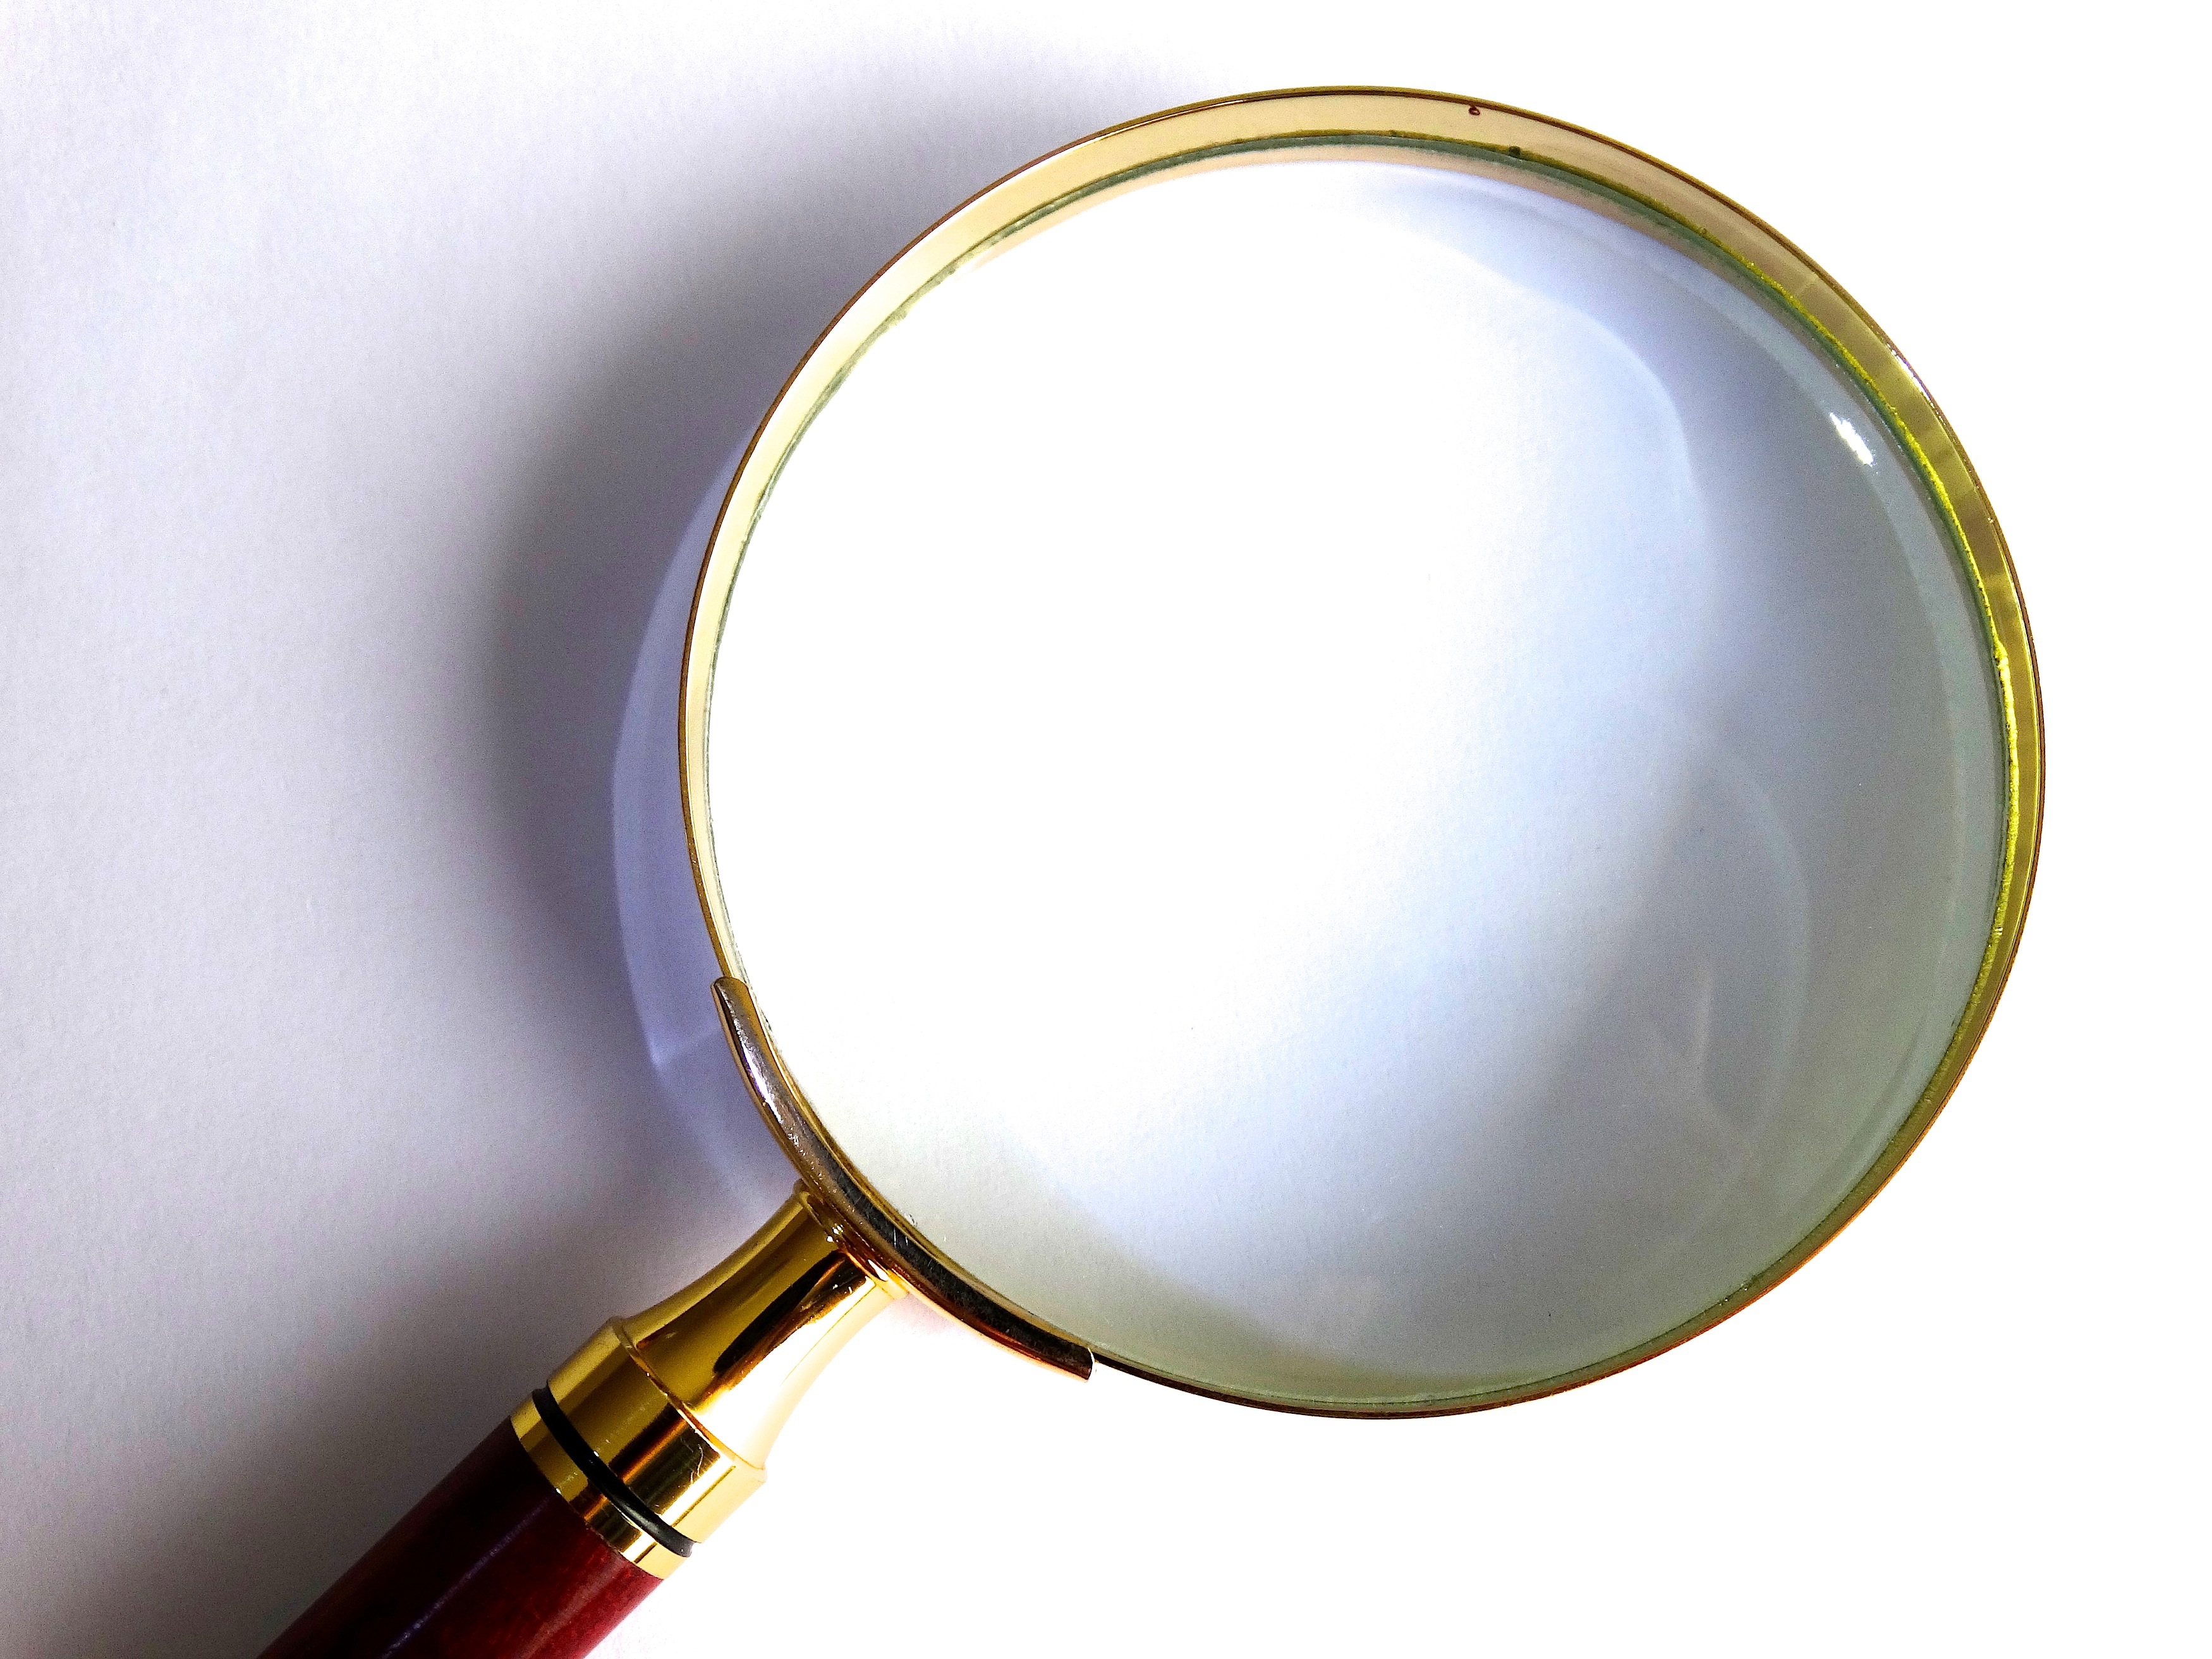
wood, metal, circle, magnifying glass, focus, elegant, shiny, noble, magnification, larger view, fashion accessory